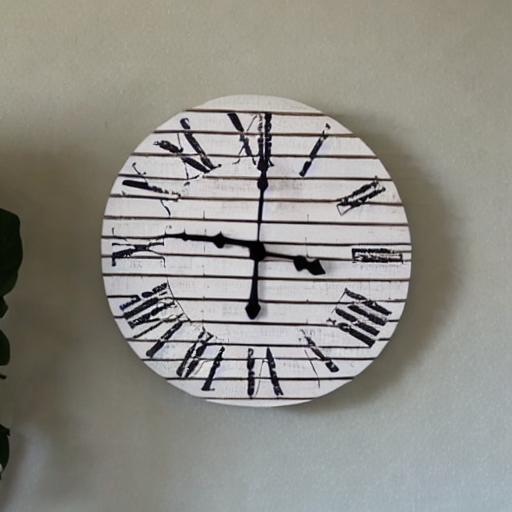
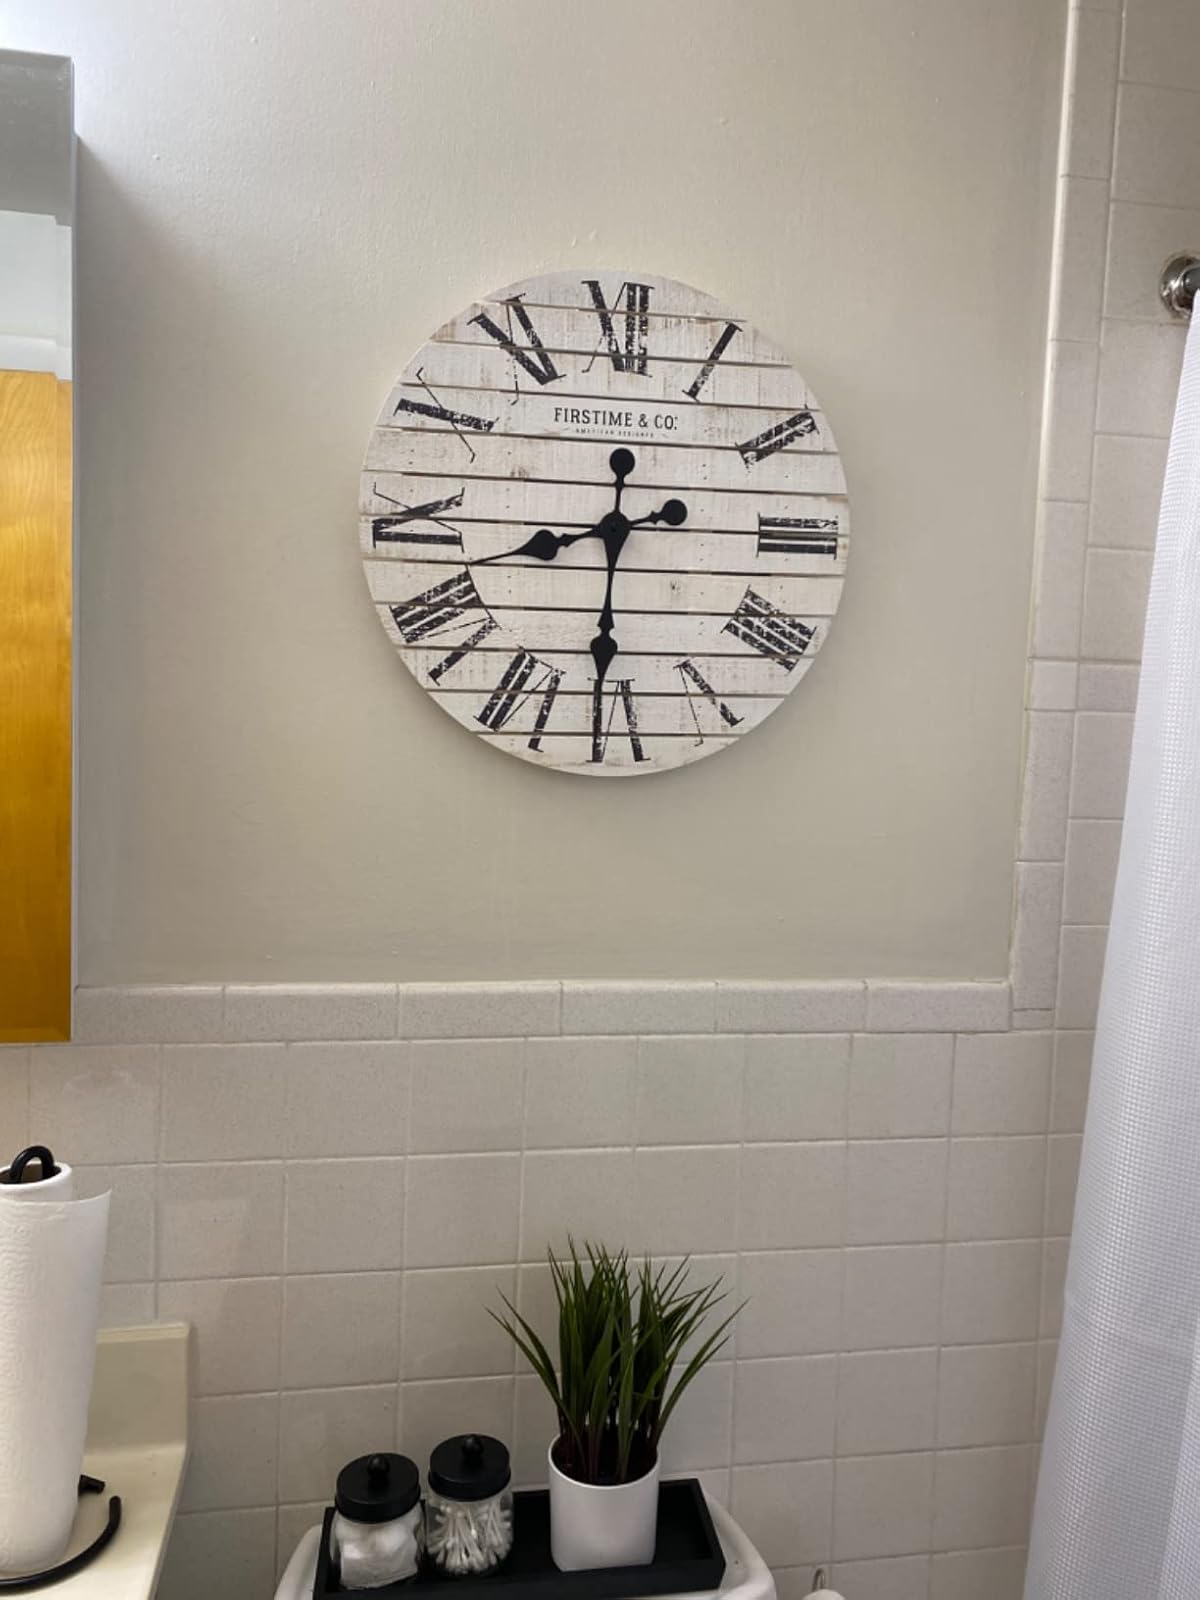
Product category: clock
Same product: no